Kondana Caves

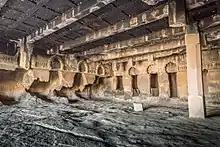
Interior of a vihara.

A little to north-east is No. II., a Vihara, of which the front of the veranda is totally destroyed except the left end. This verandah was 5 feet 8 inches wide and 18 feet long, with the unique number of five octagon pillars and two antae. In the end of this veranda is a raised recess, and under a Chaitya arch is a small dagoba in half relief, apparently the only object of worship when these caves were excavated. Inside, the hall is 23 feet wide by 29 deep, and 8 feet 3 inches high, with 15 pillars arranged about 3 feet apart and from the side and back walls, but none across the front. The upper portions of these pillars are square, but about 1.5 feet from the top they are octagonal: the bases of all are gone, but they also were probably square.